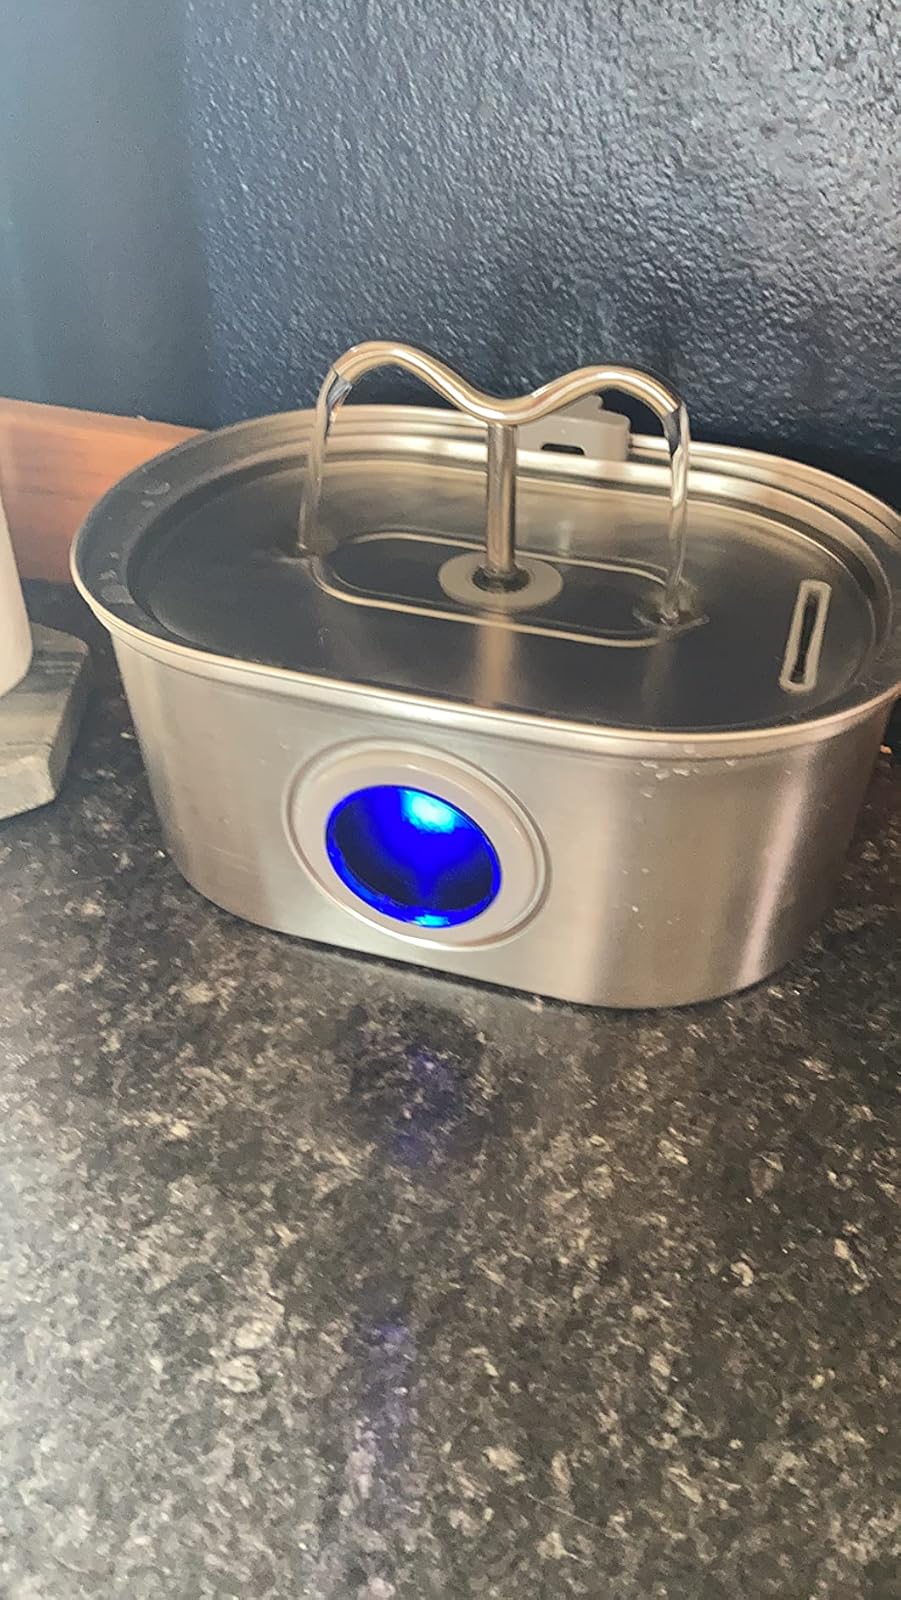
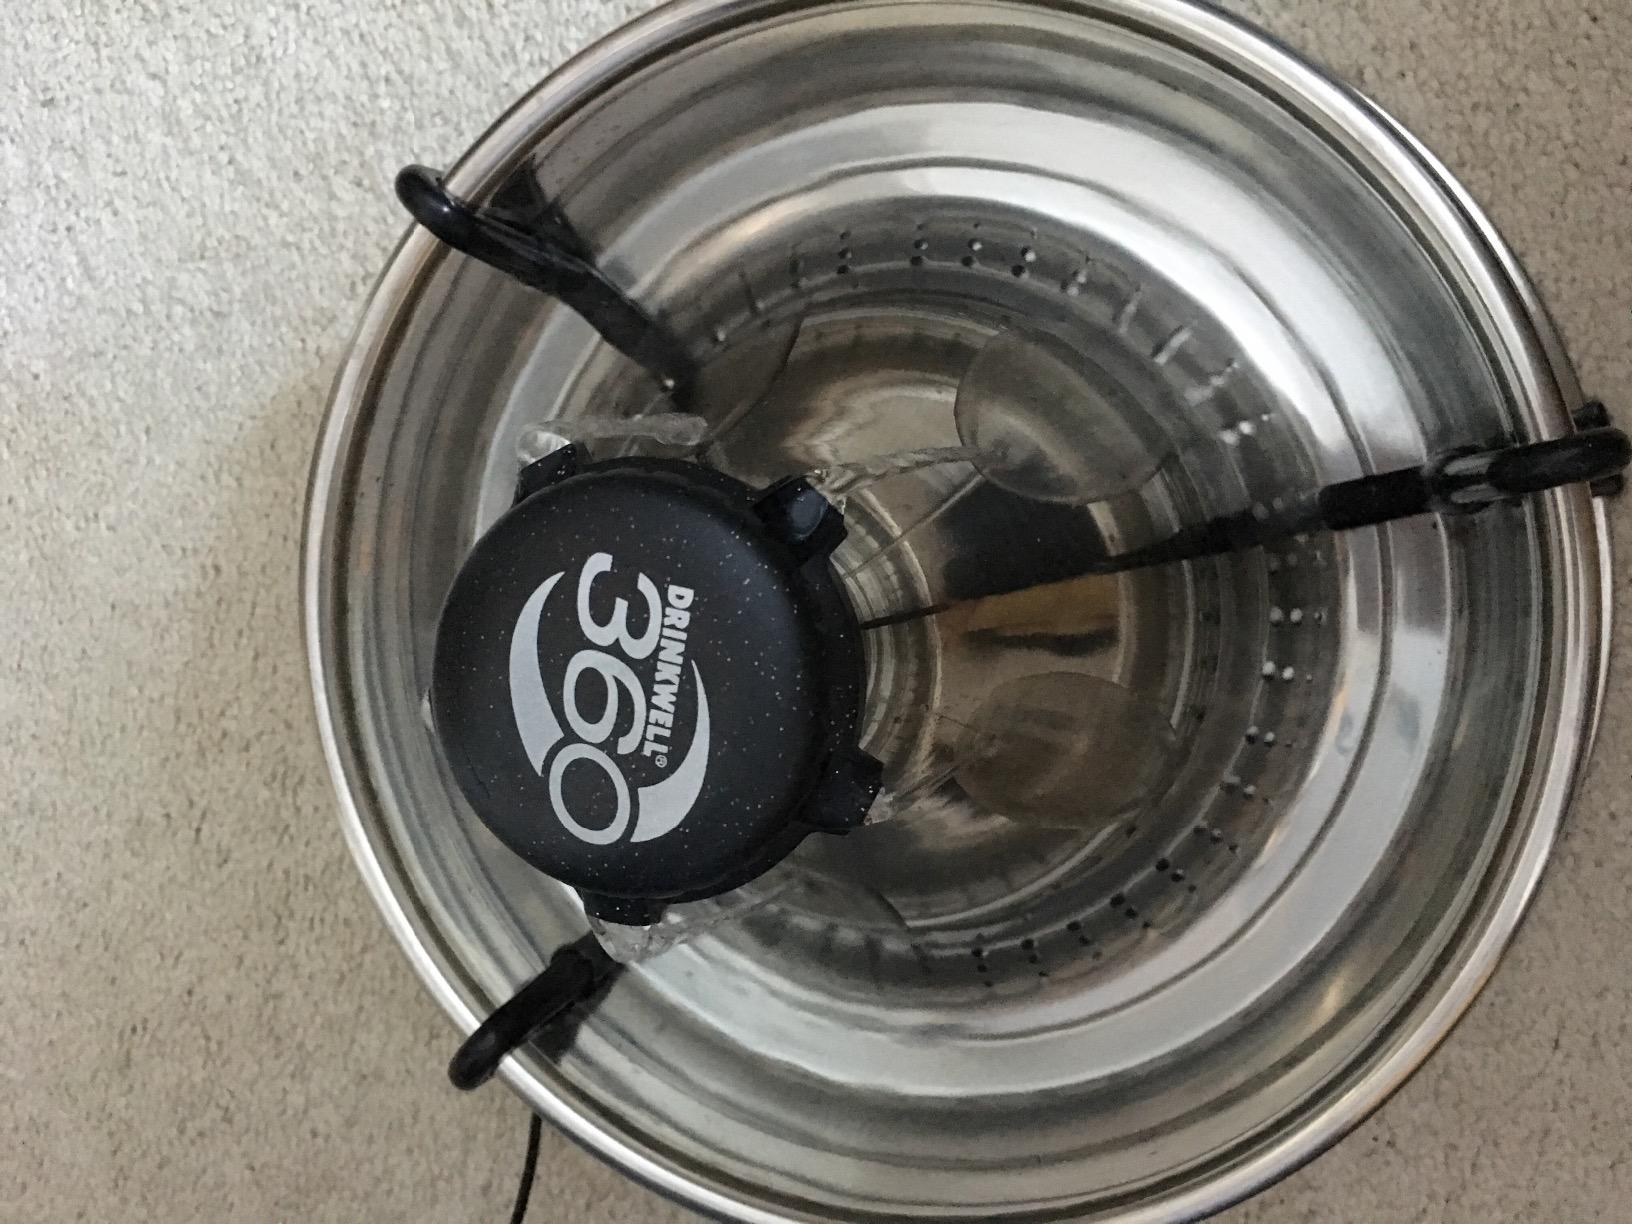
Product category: items_bowl
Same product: no